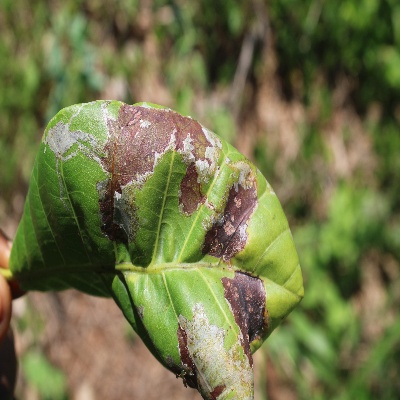
Crop: Cashew
Condition: leaf miner